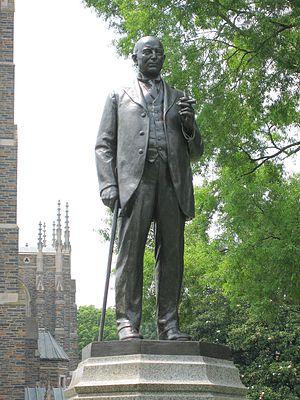
James Buchanan Duke était un industriel américain de la cigarette et de la production d'électricité.